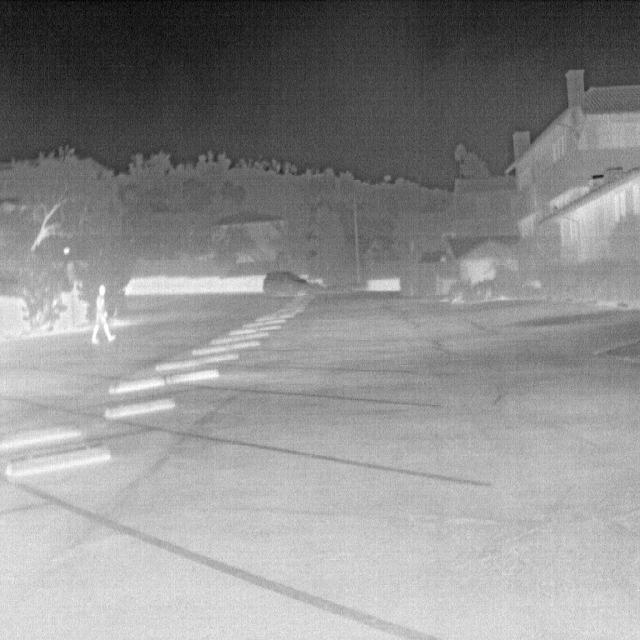
Detected objects:
label: person